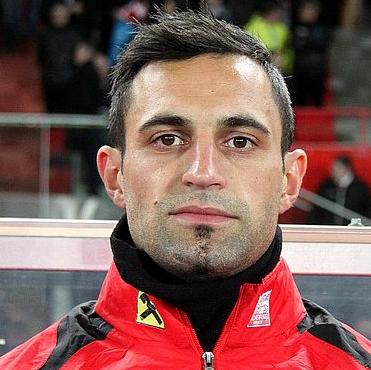
Age: 28